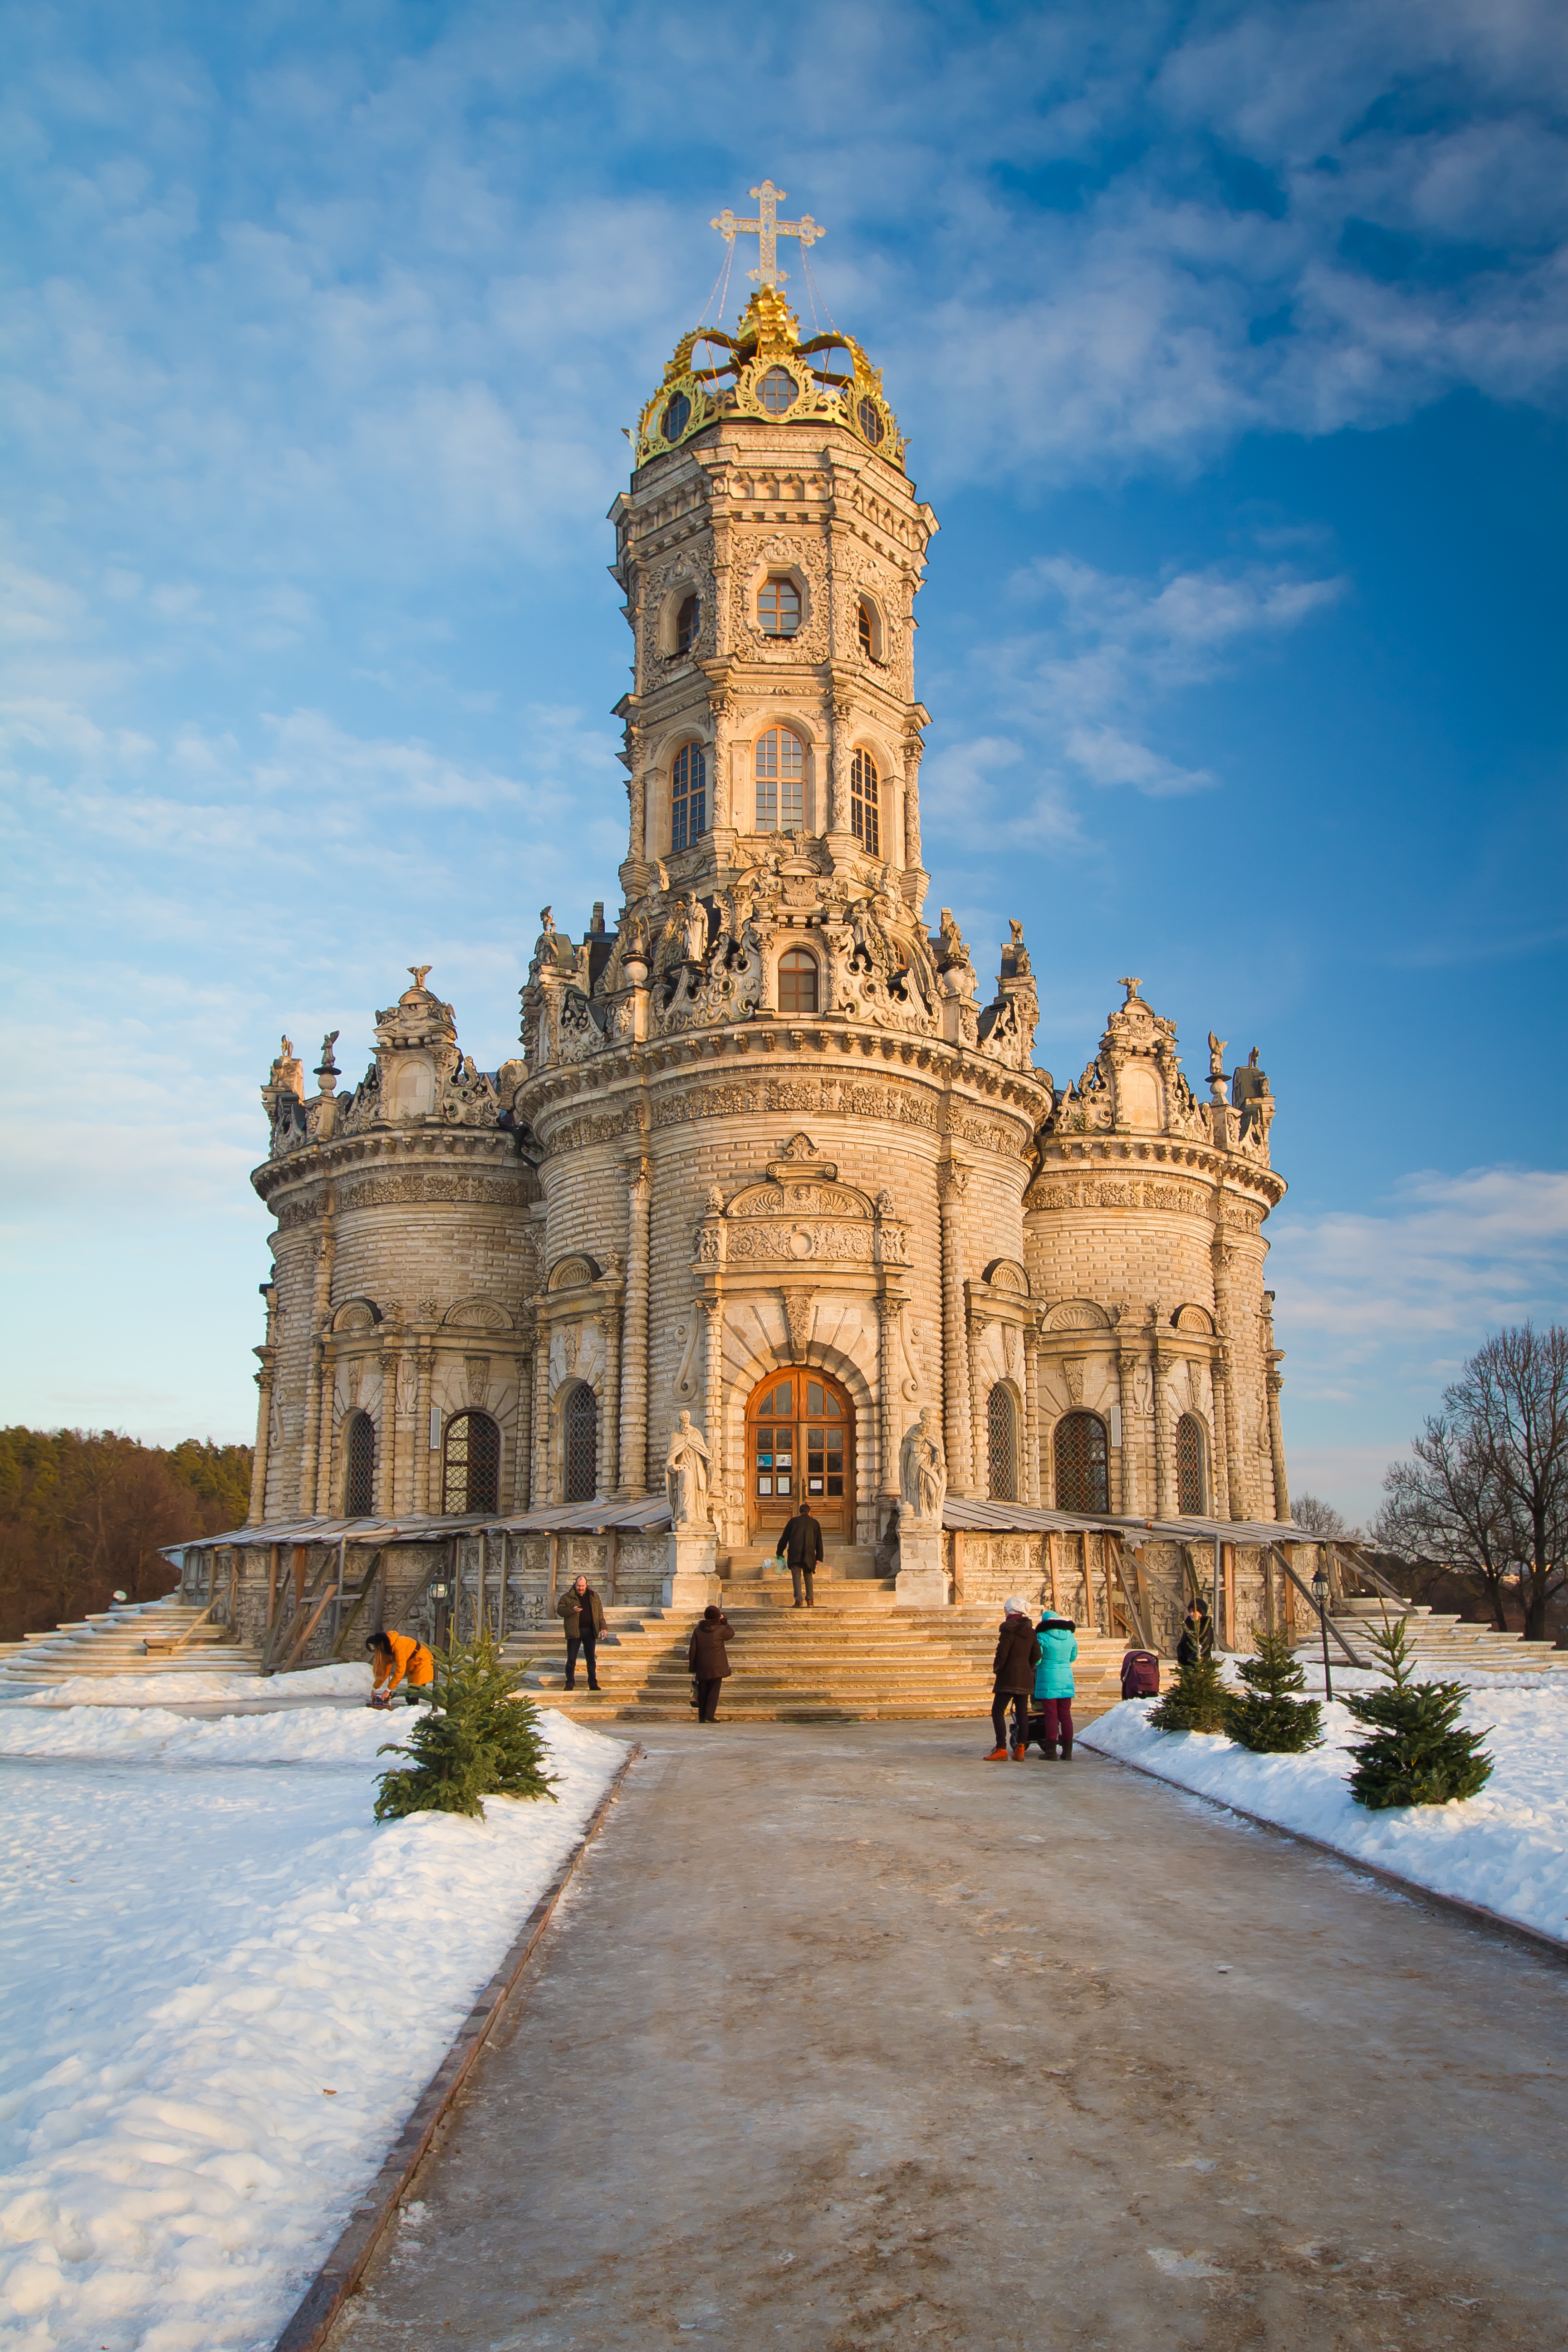
architecture, sky, building, palace, tower, religion, landmark, church, cathedral, tourism, place of worship, temple, spire, monastery, prayer, culture, history, christianity, basilica, dome, russia, vera, orthodoxy, baptism, showplace, golden domes, historic site, ancient history, bright day, great post, dubrovicy manor, shrine of the virgin of the sign